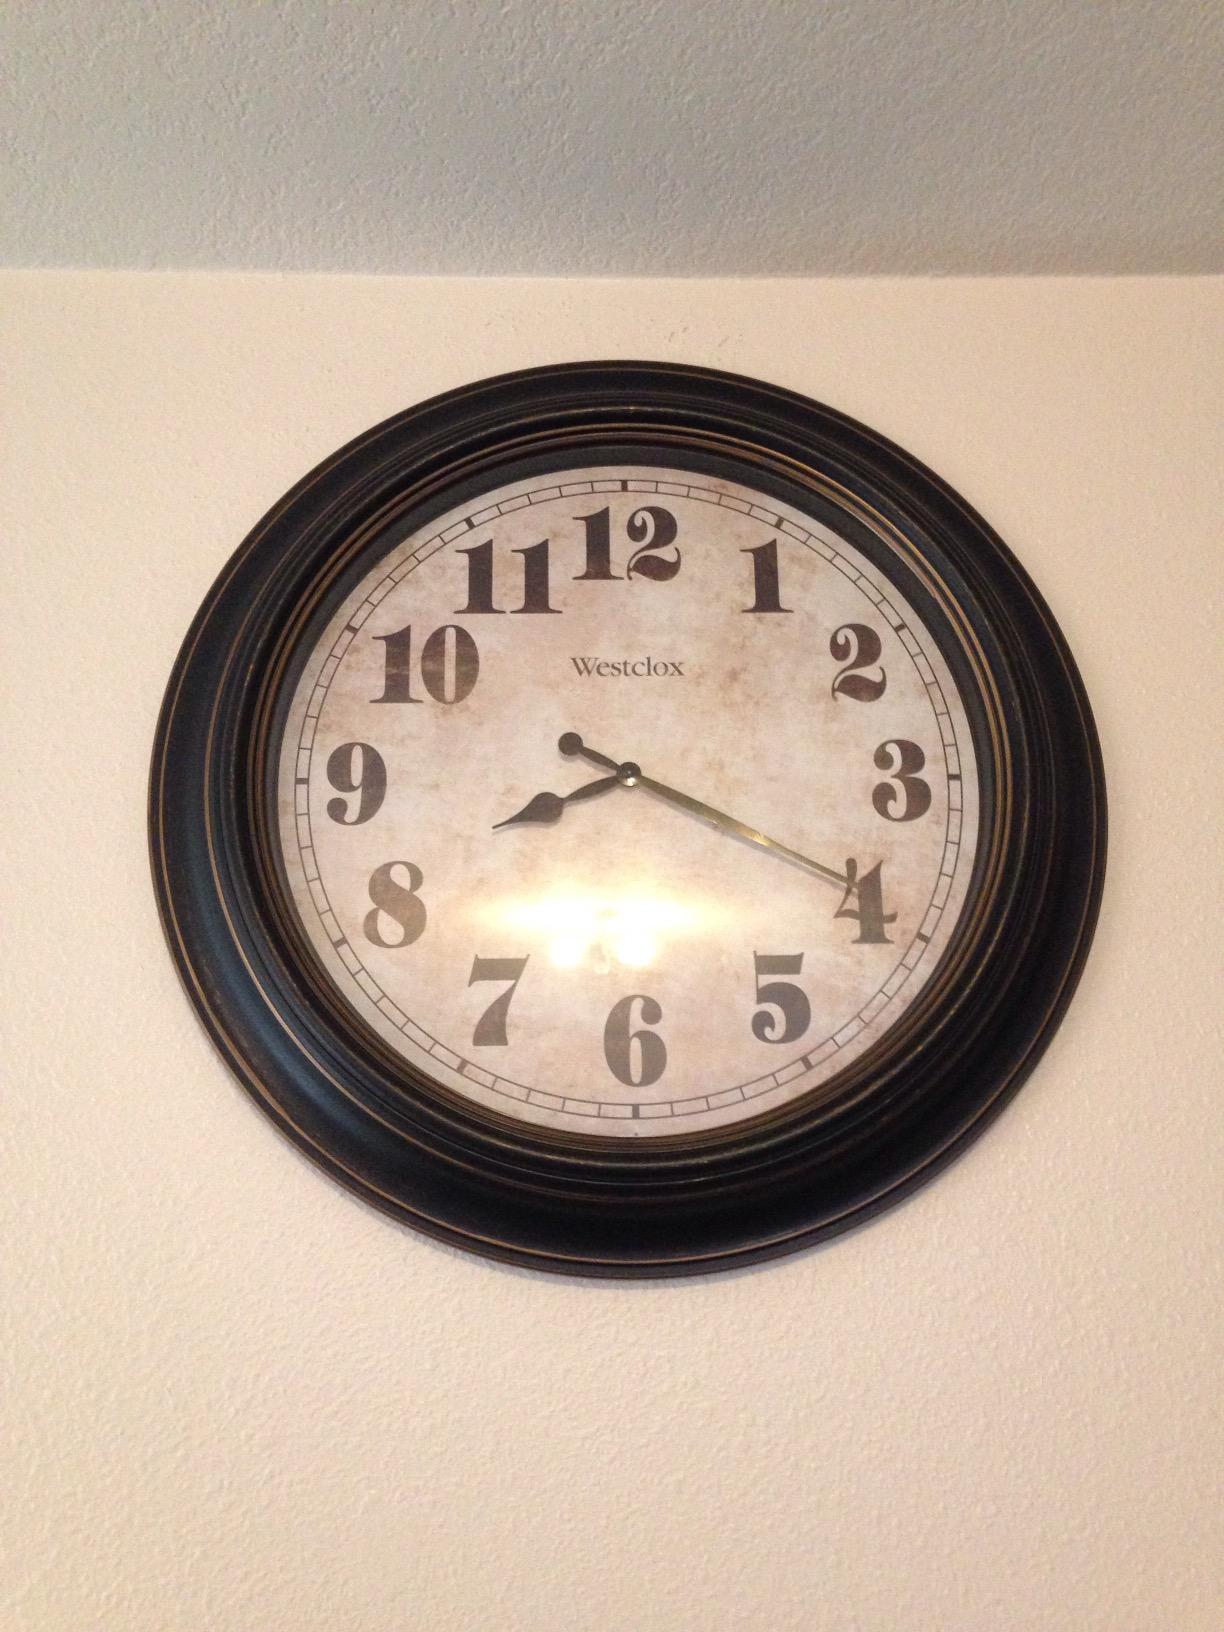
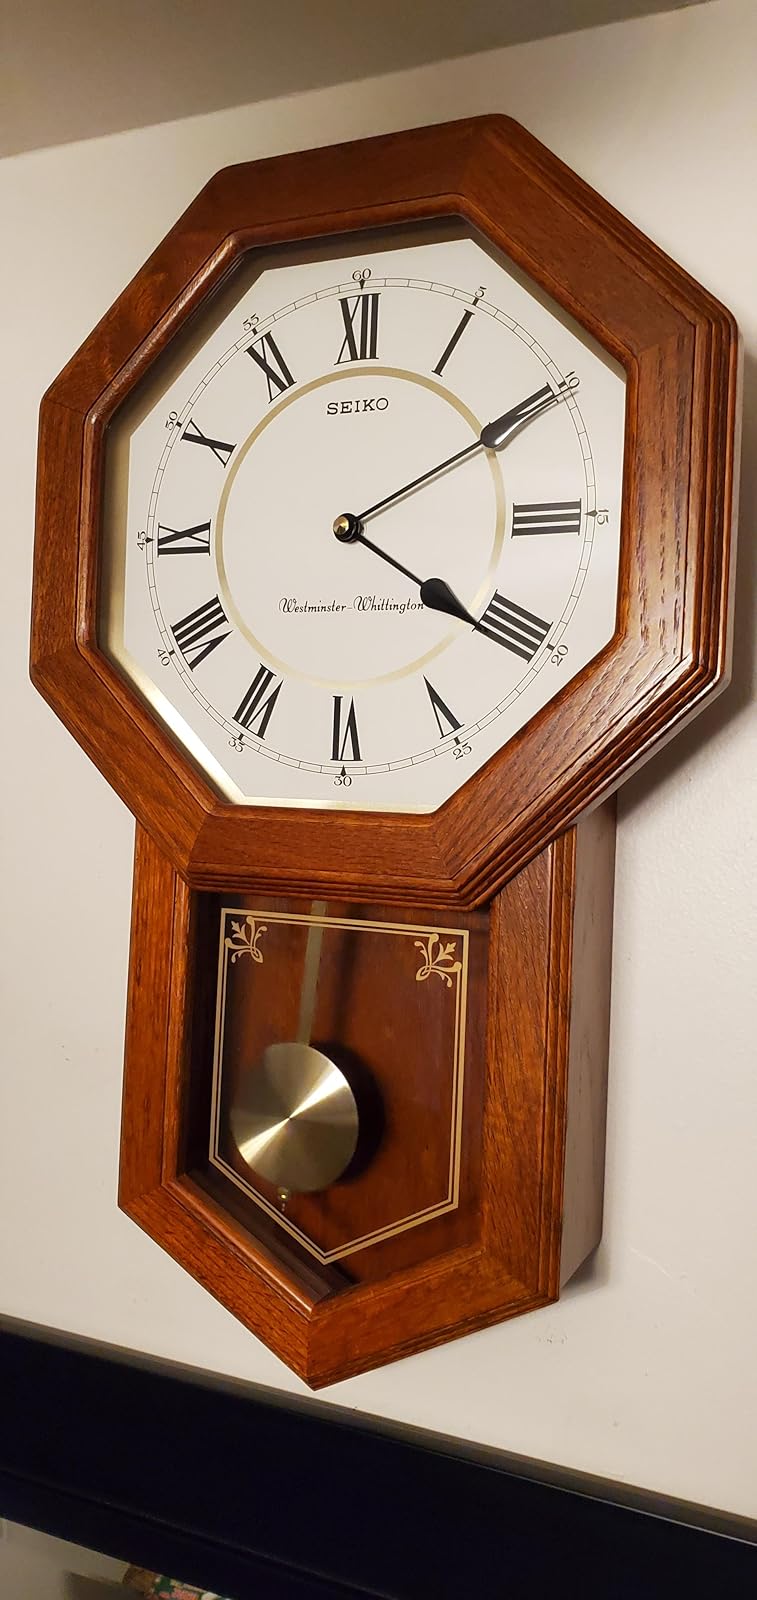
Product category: clock
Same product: no